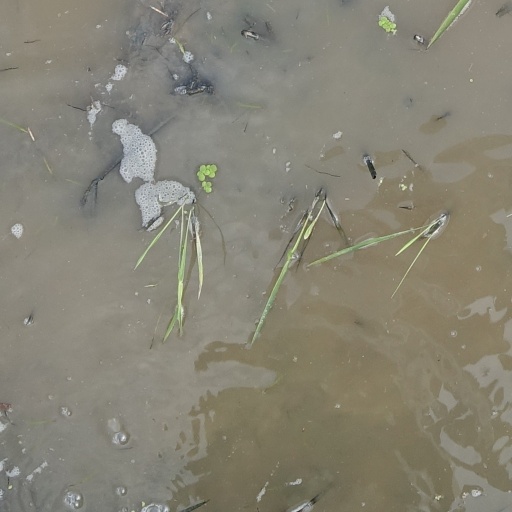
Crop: rice